Gadmen

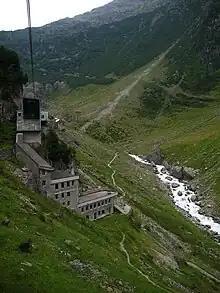
Triftbahn (aerial lift) top station, near the Trift glacier

, Gadmen had an unemployment rate of 0.37%. , there were a total of 100 people employed in the municipality. Of these, there were 37 people employed in the primary economic sector and about 17 businesses involved in this sector. 14 people were employed in the secondary sector and there were 4 businesses in this sector. 49 people were employed in the tertiary sector, with 11 businesses in this sector. There were 107 residents of the municipality who were employed in some capacity, of which females made up 37.4% of the workforce.